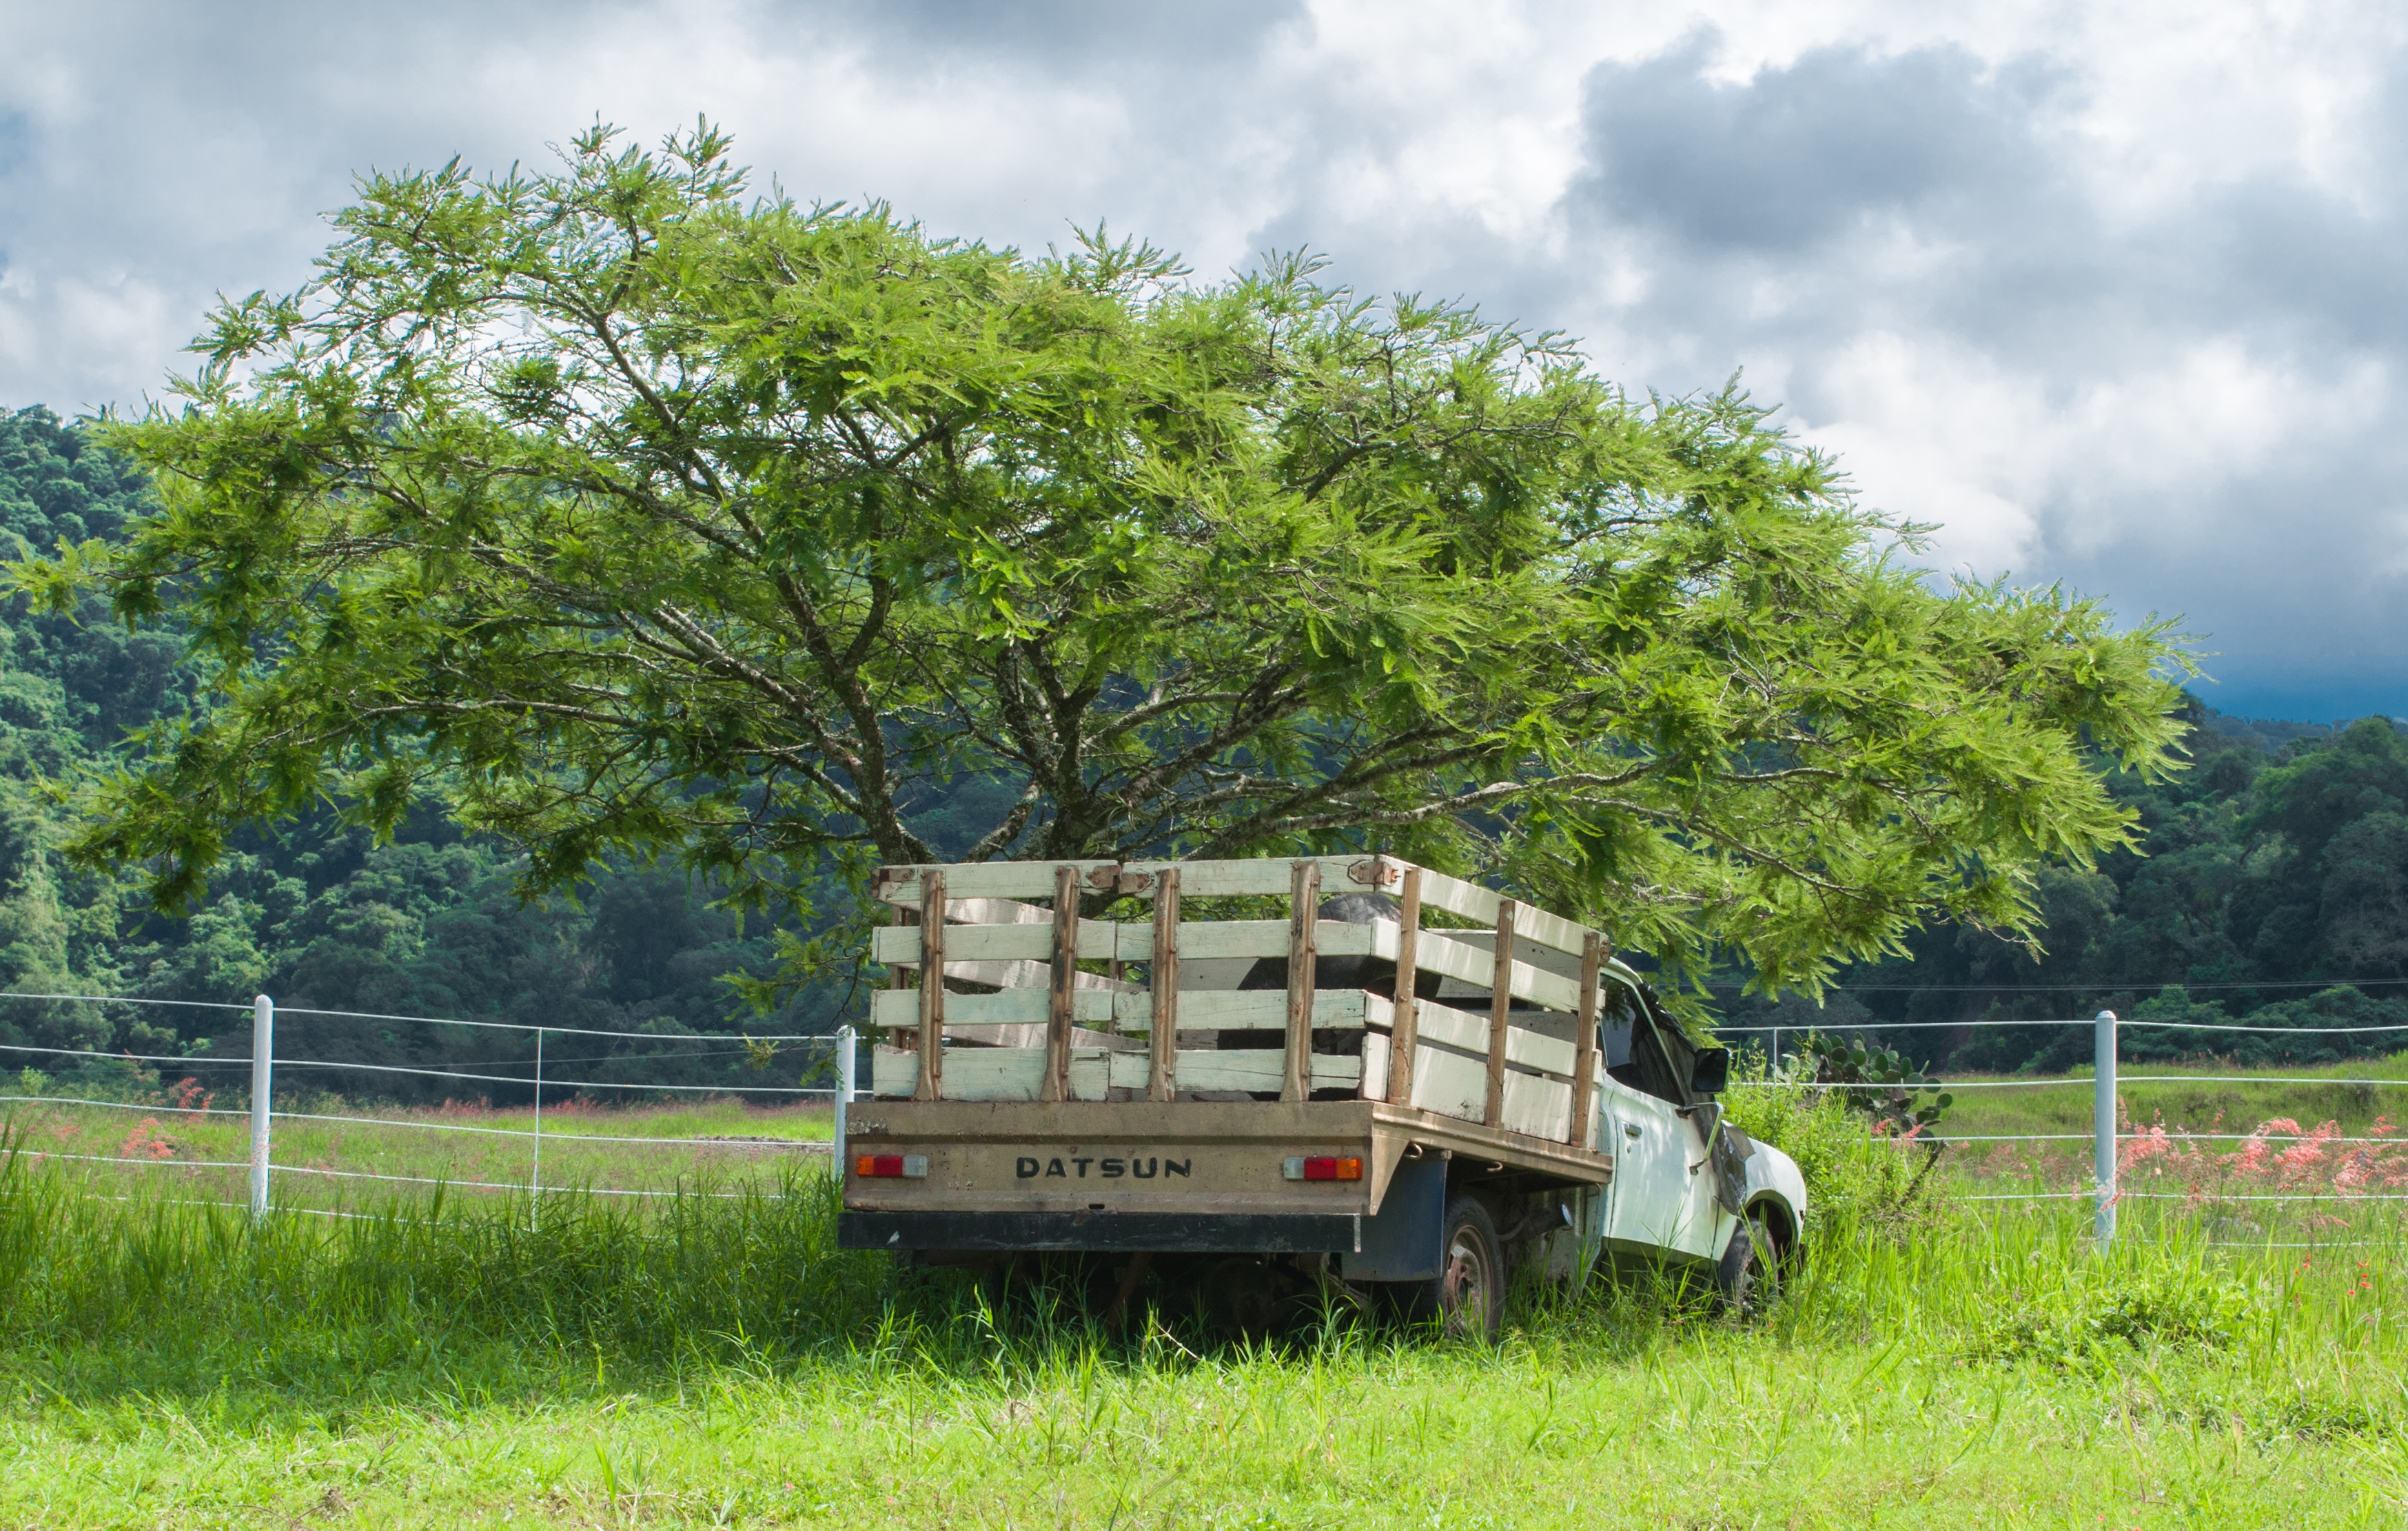
landscape, tree, grass, fence, plant, field, farm, meadow, cloudy, transport, truck, vehicle, crop, pasture, agriculture, clouds, rural area, colima, broken truck, woody plant